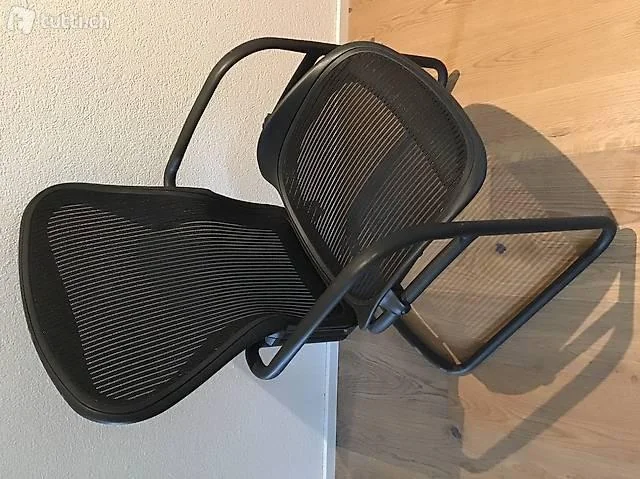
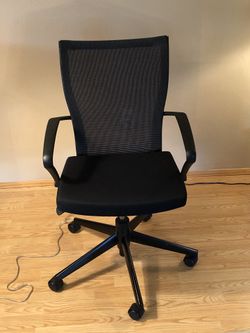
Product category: items_chair
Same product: no